Kuang (surname)

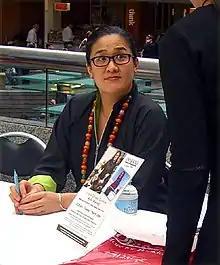
Kylie Kwong

Kylie Kwong (born 1968 in Australia) is a prominent Australian television chef, author, television presenter and restaurateur.